Savannah, Georgia

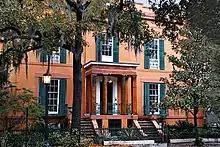
Sorrel–Weed House

Before British colonization of the Americas and the founding of colonial Georgia, the coastal region's indigenous inhabitants practiced Native American religions. Since colonization, the city of Savannah and the surrounding area have remained predominantly Christian. However, a Jewish community has lived in Savannah since the colony's first year. Later, Gullah-Geechee culture and Hoodoo practices were also observed, often alongside Christianity.